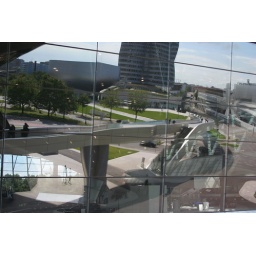
reflection of the BMW museum and tower in the mirror-like glass wall of the &amp;quot;World of BMW&amp;quot; in Munich